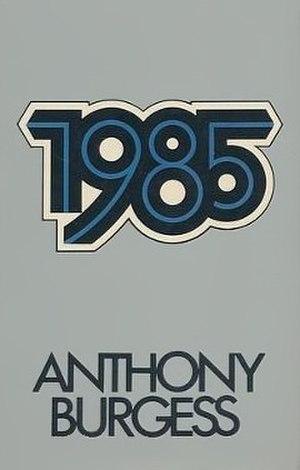
1985 est un roman de l'écrivain anglais Anthony Burgess. Publié en 1978, il est inspiré par le roman de George Orwell 1984.